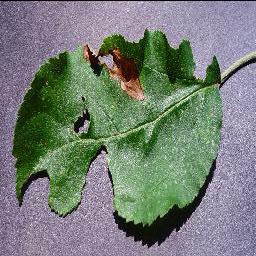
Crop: apple
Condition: black_rot